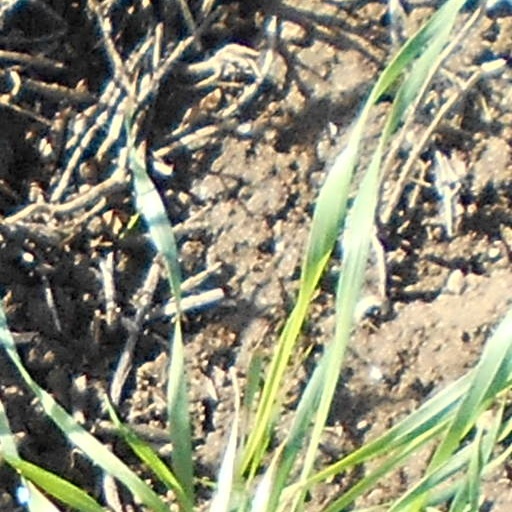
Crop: wheat